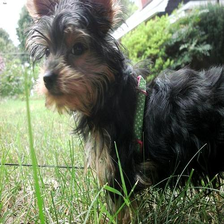
Species: dog
Breed: yorkshire terrier